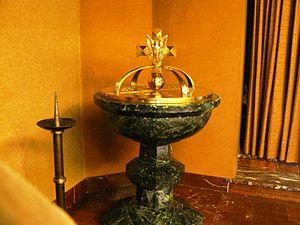
Baptistère surmonté d'une croix avec le Saint Esprit (réalisation Treser Frères de Strasbourg) au Prieuré de Thierenbach (Haut-Rhin).
Thierenbach est un ancien prieuré de Clunisiens situé sur la commune de Jungholtz, dans le département du Haut-Rhin et la région Alsace.